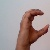
The image shows a hand gesture representing the letter 'C' in Indian Sign Language.